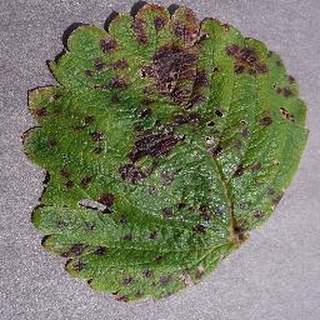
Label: strawberry_leaf_scorch